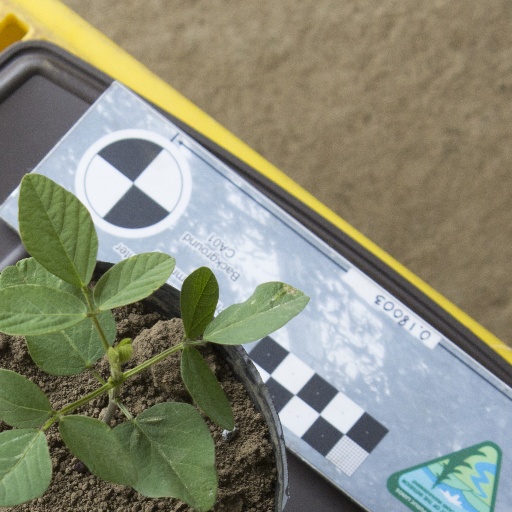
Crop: soybean